Community emergency response team

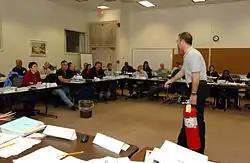
CERT volunteers during the classroom portion of their training.

The CERT curriculum (including the "Train-the-Trainer" and program manager courses) was updated in 2019 to reflect feedback from instructors across the nation.